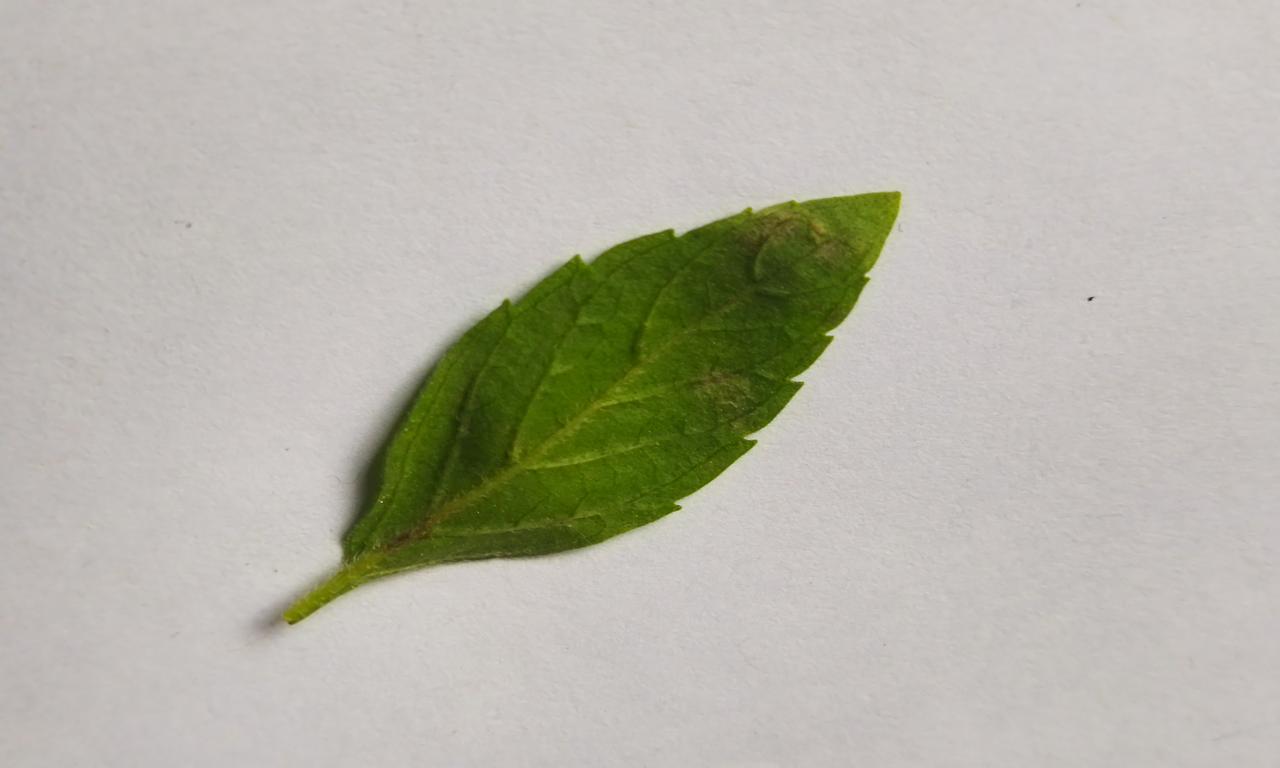
Label: Fresh